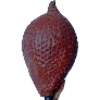
Label: Salak 1